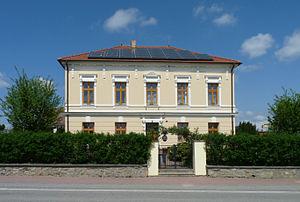
Homole est une commune du district de České Budějovice, dans la région de Bohême-du-Sud, en République tchèque. Sa population s'élevait à 1 606 habitants en 2020.